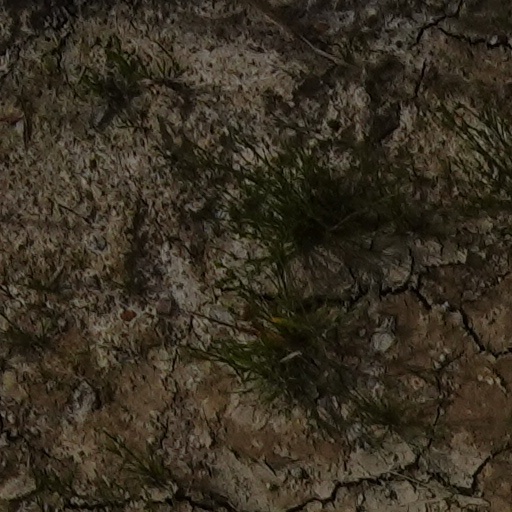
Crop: wheat